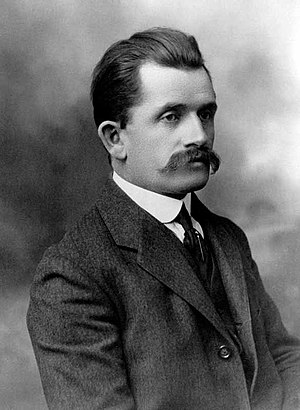
Ferdinand Porsche
Ferdinand Porsche var en østrigsk bilkonstruktør. Han er mest kendt for at have designet den bil, der til dato er produceret i flest eksemplarer; Folkevognsboblen, samt flere tyske kampvogne fra 2. verdenskrig, og for at have lagt navn til bilmærket Porsche.